Digital dystopia

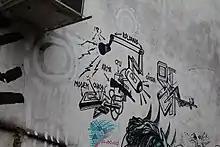
Smart city dystopia, a graffiti on a wall in Lapa, Rio de Janeiro

Digital dystopia, cyber dystopia or algorithmic dystopia refers to an alternate future or present in which digitized technologies or algorithms have caused major societal disruption. It refers to dystopian narratives of technologies influencing social, economic, and political structures, and its diverse set of components includes virtual reality, artificial intelligence, ubiquitous connectivity, ubiquitous surveillance, and social networks. In popular culture, technological dystopias often are about or depict mass loss of privacy due to technological innovation and social control. They feature heightened socio-political issues like social fragmentation, intensified consumerism, dehumanization, and mass human migrations.